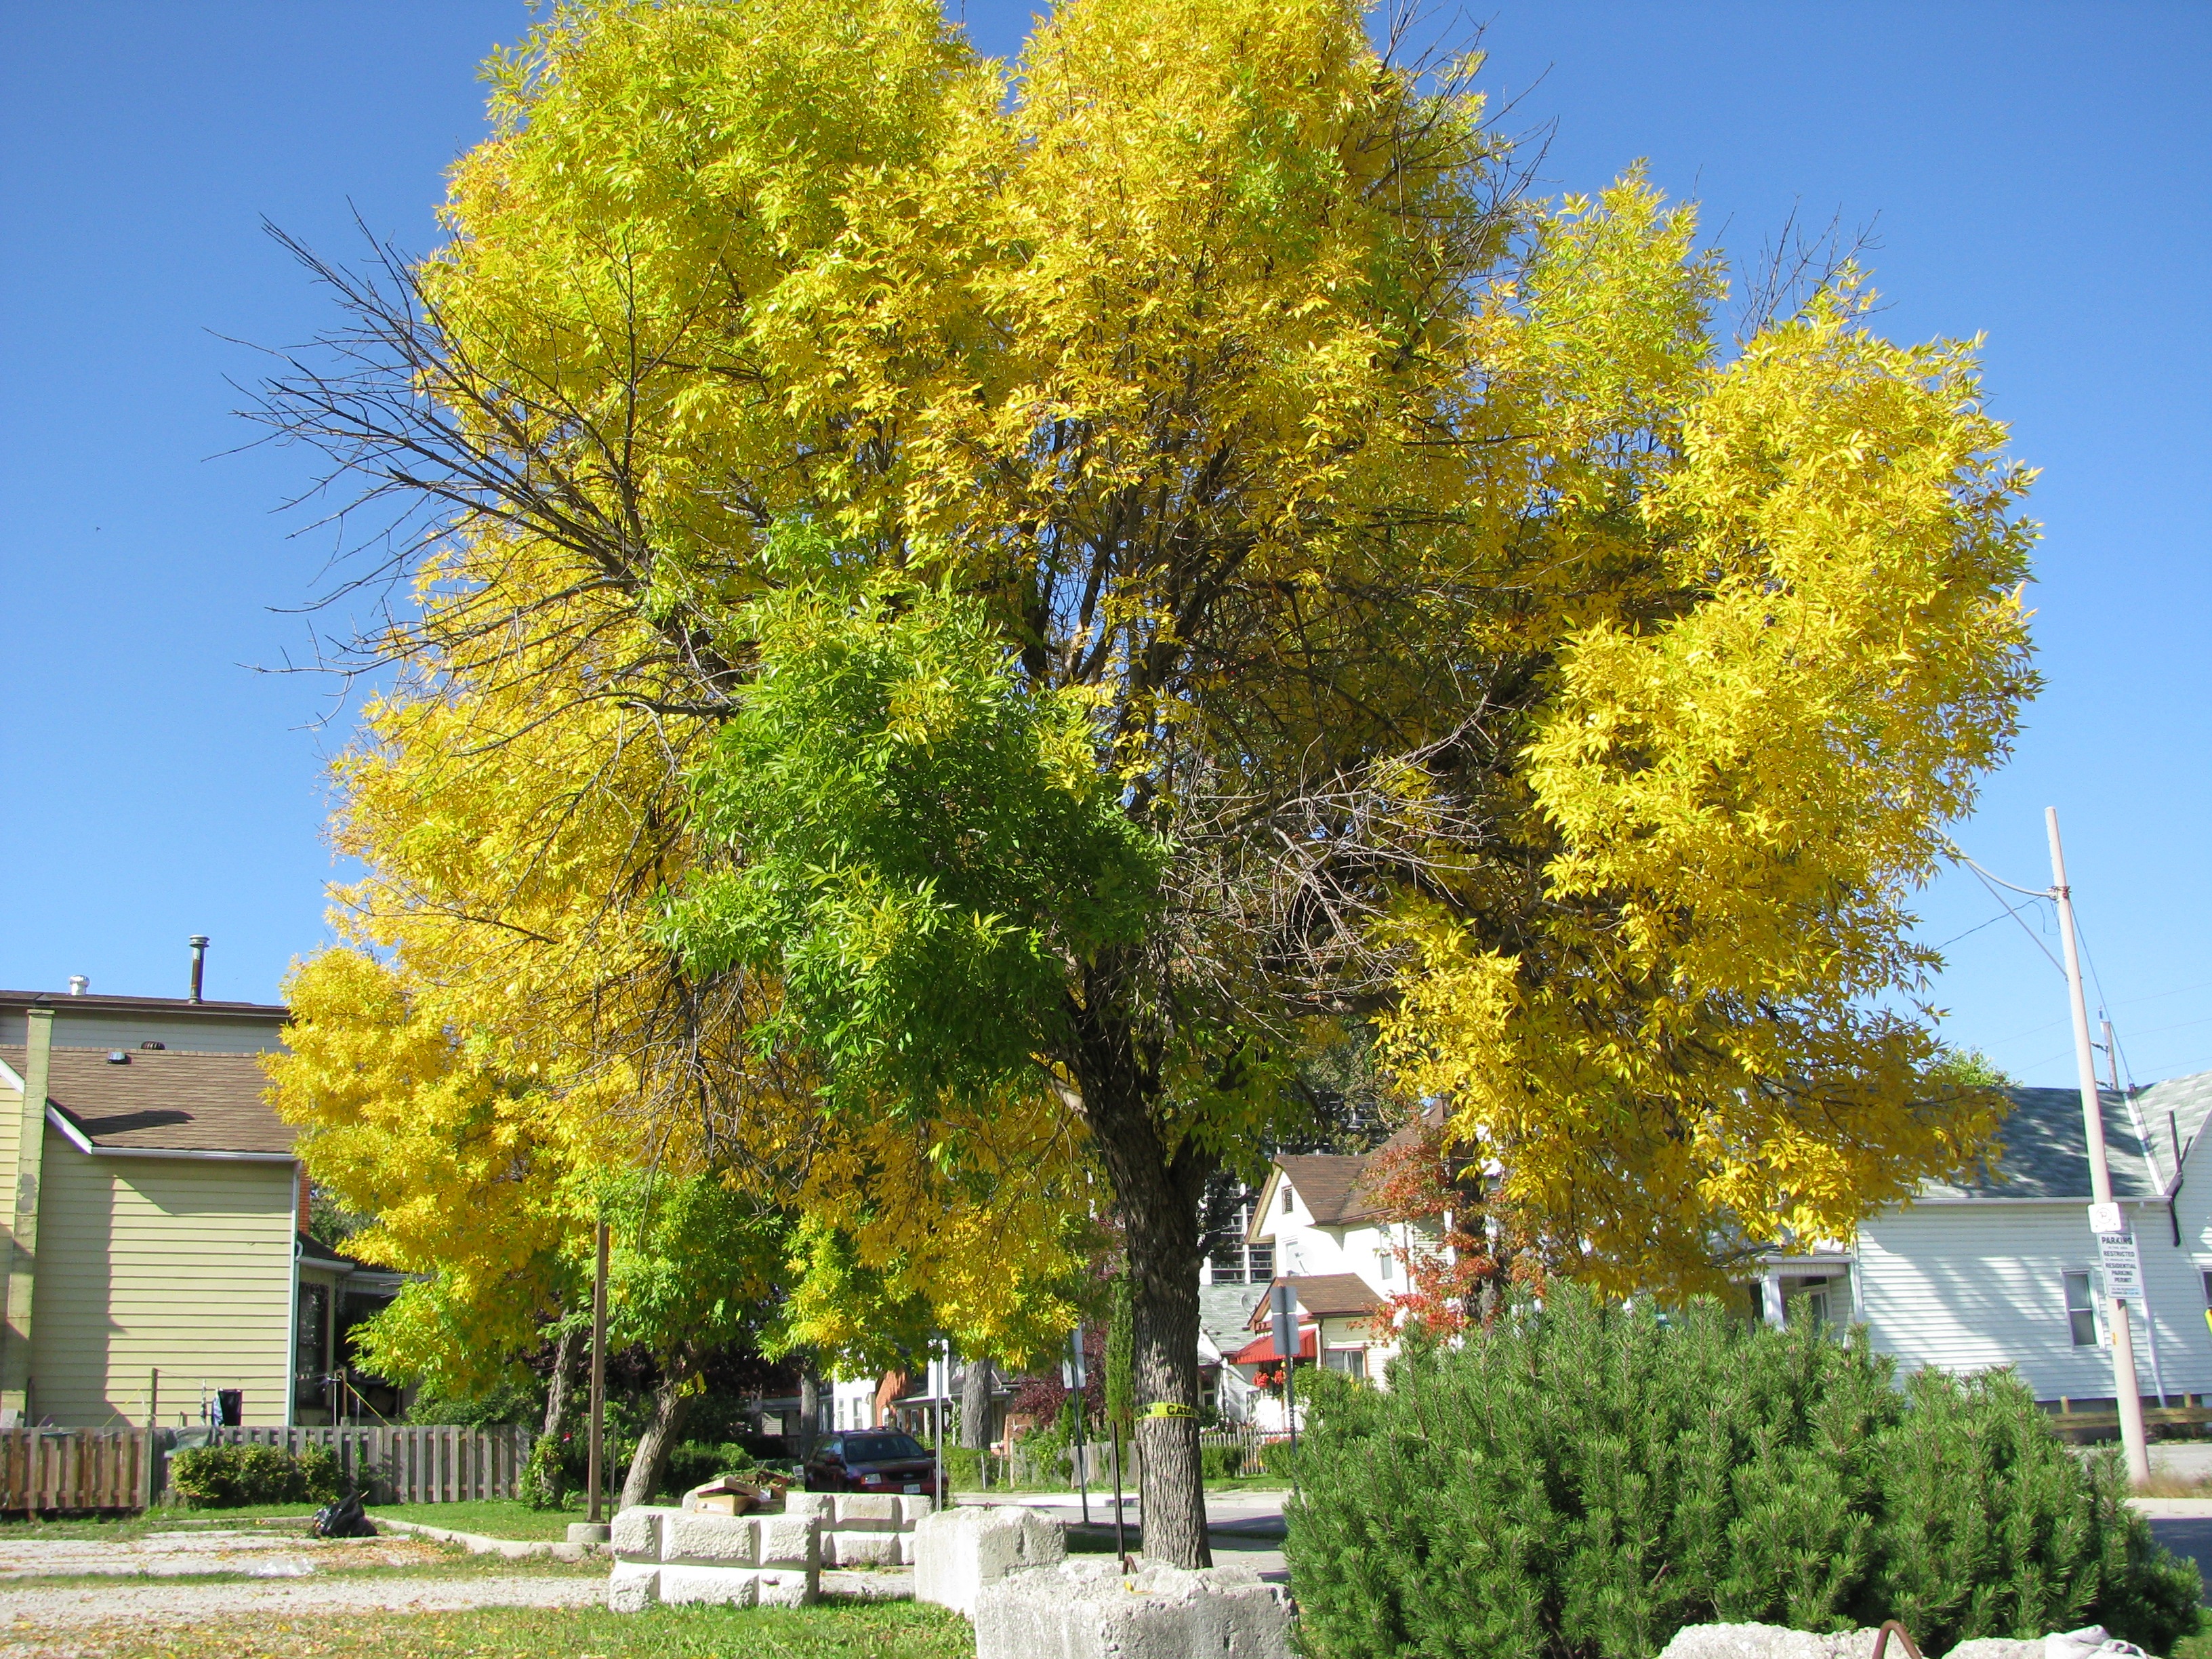
tree, nature, plant, leaf, flower, foliage, color, autumn, season, maple tree, deciduous, ginkgo, changing, ecosystem, flowering plant, maidenhair tree, woody plant, land plant